Mass vaccination

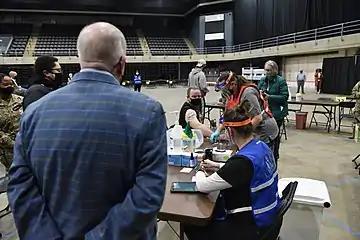

As well as mass vaccination centers being established at many locations, such as stadiums led to many people getting vaccinated.